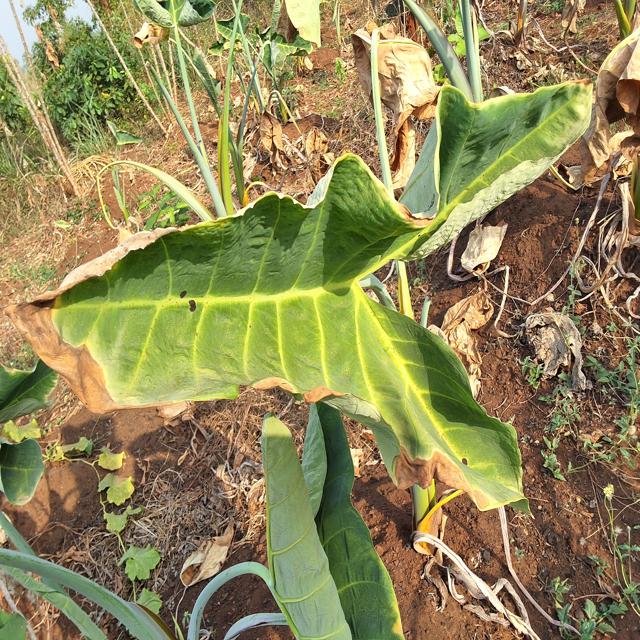
Label: Early_Blight